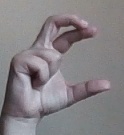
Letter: thal